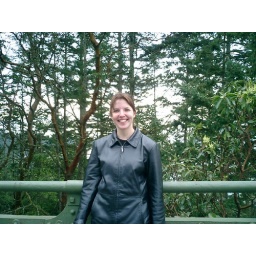
I thought this tree was pretty. I made Ryan go out in the road to take the picture.